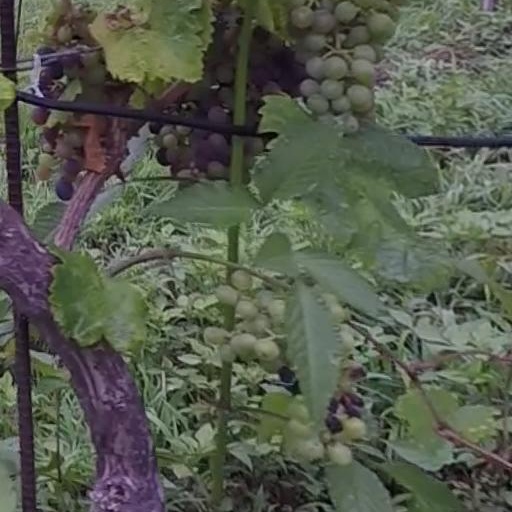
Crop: grape